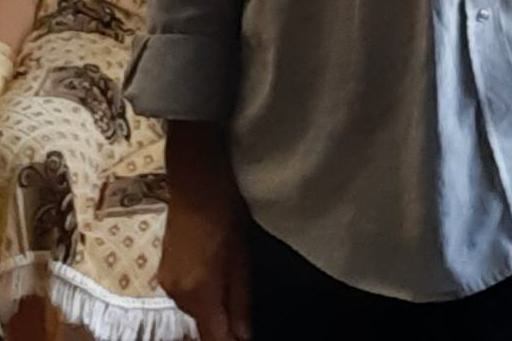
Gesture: no_gesture